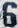
Number: 6